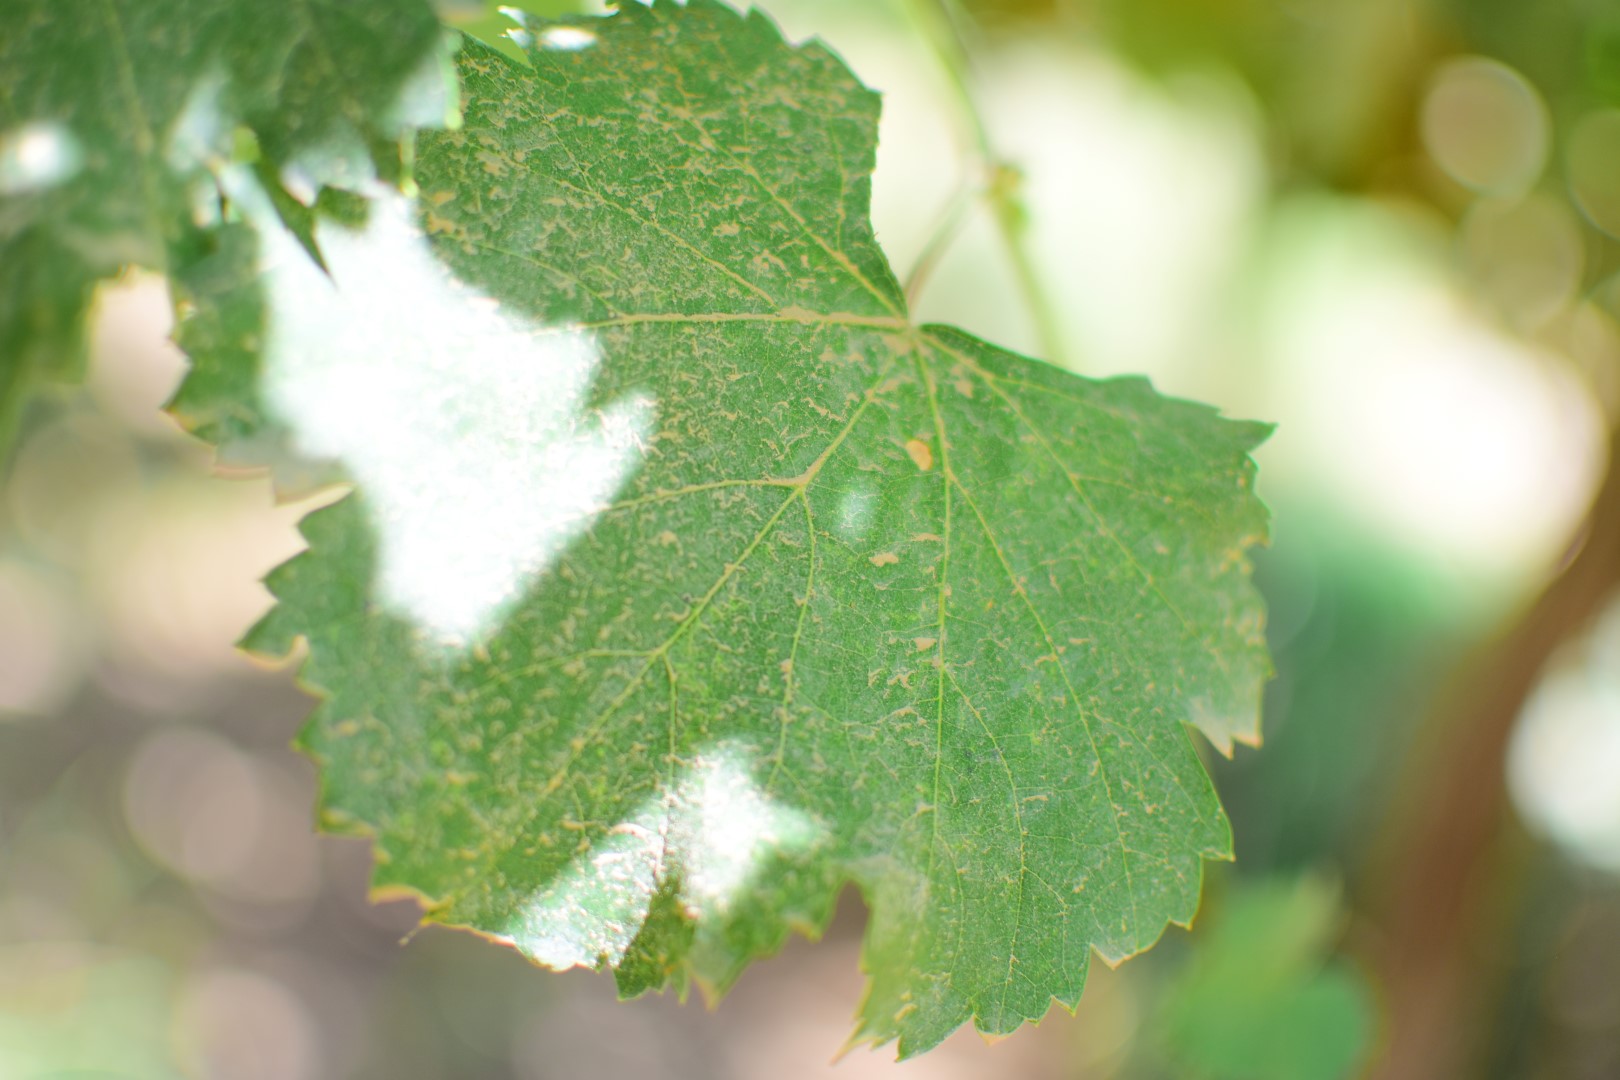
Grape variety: Frinsi